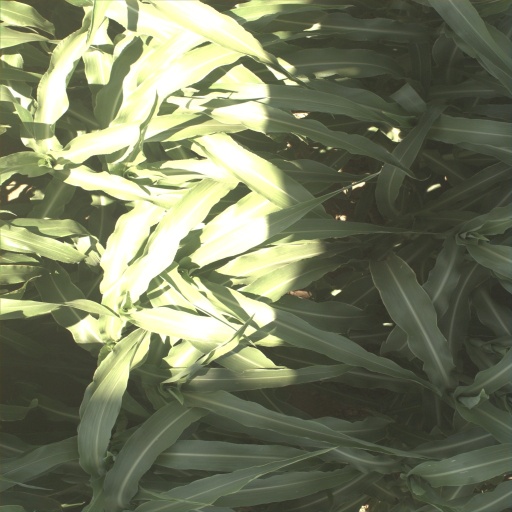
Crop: sorghum